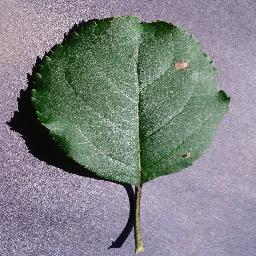
Label: Apple___Black_rot